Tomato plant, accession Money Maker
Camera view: bottom (45 deg); turntable rotation: 210 degrees
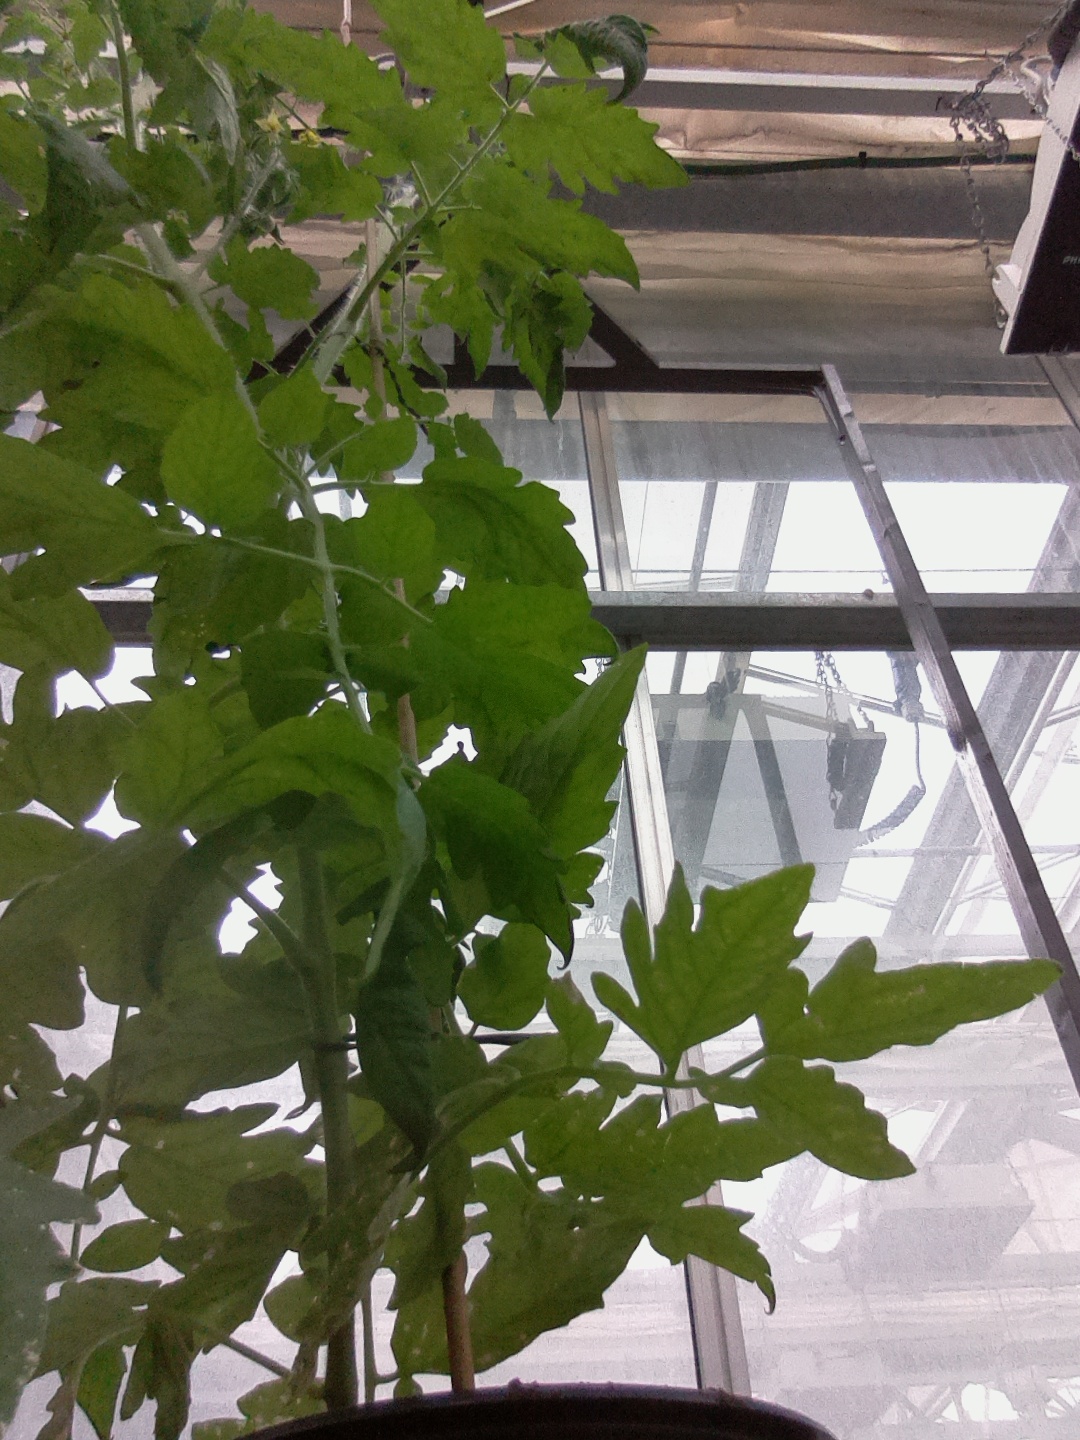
BBCH growth stage 59: 9 or more inflorescences visible